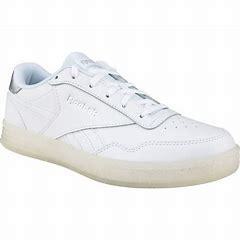
Brand: Reebok
Model: Royal Techque T